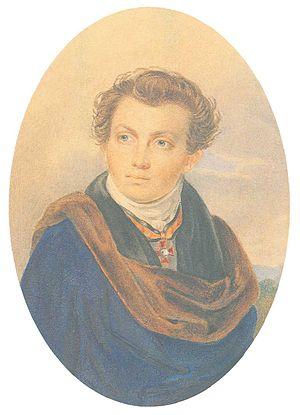
Alexandre Lavrentievitch Vitberg, né Carl Magnus Witberg, est un artiste et architecte russe d'origine suédoise, né à Saint-Pétersbourg le 15 janvier 1787 et décédé à Saint-Pétersbourg le 12 janvier 1855.